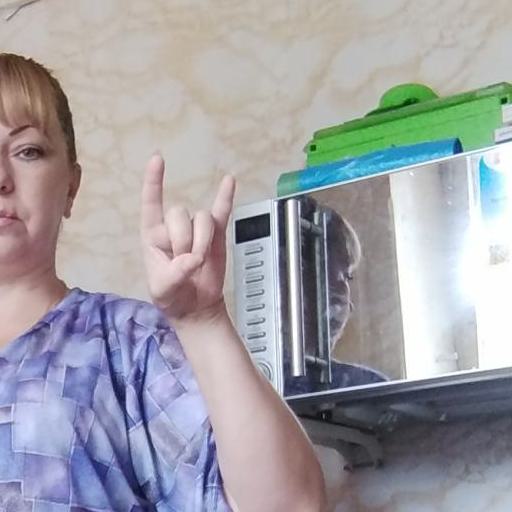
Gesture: rock